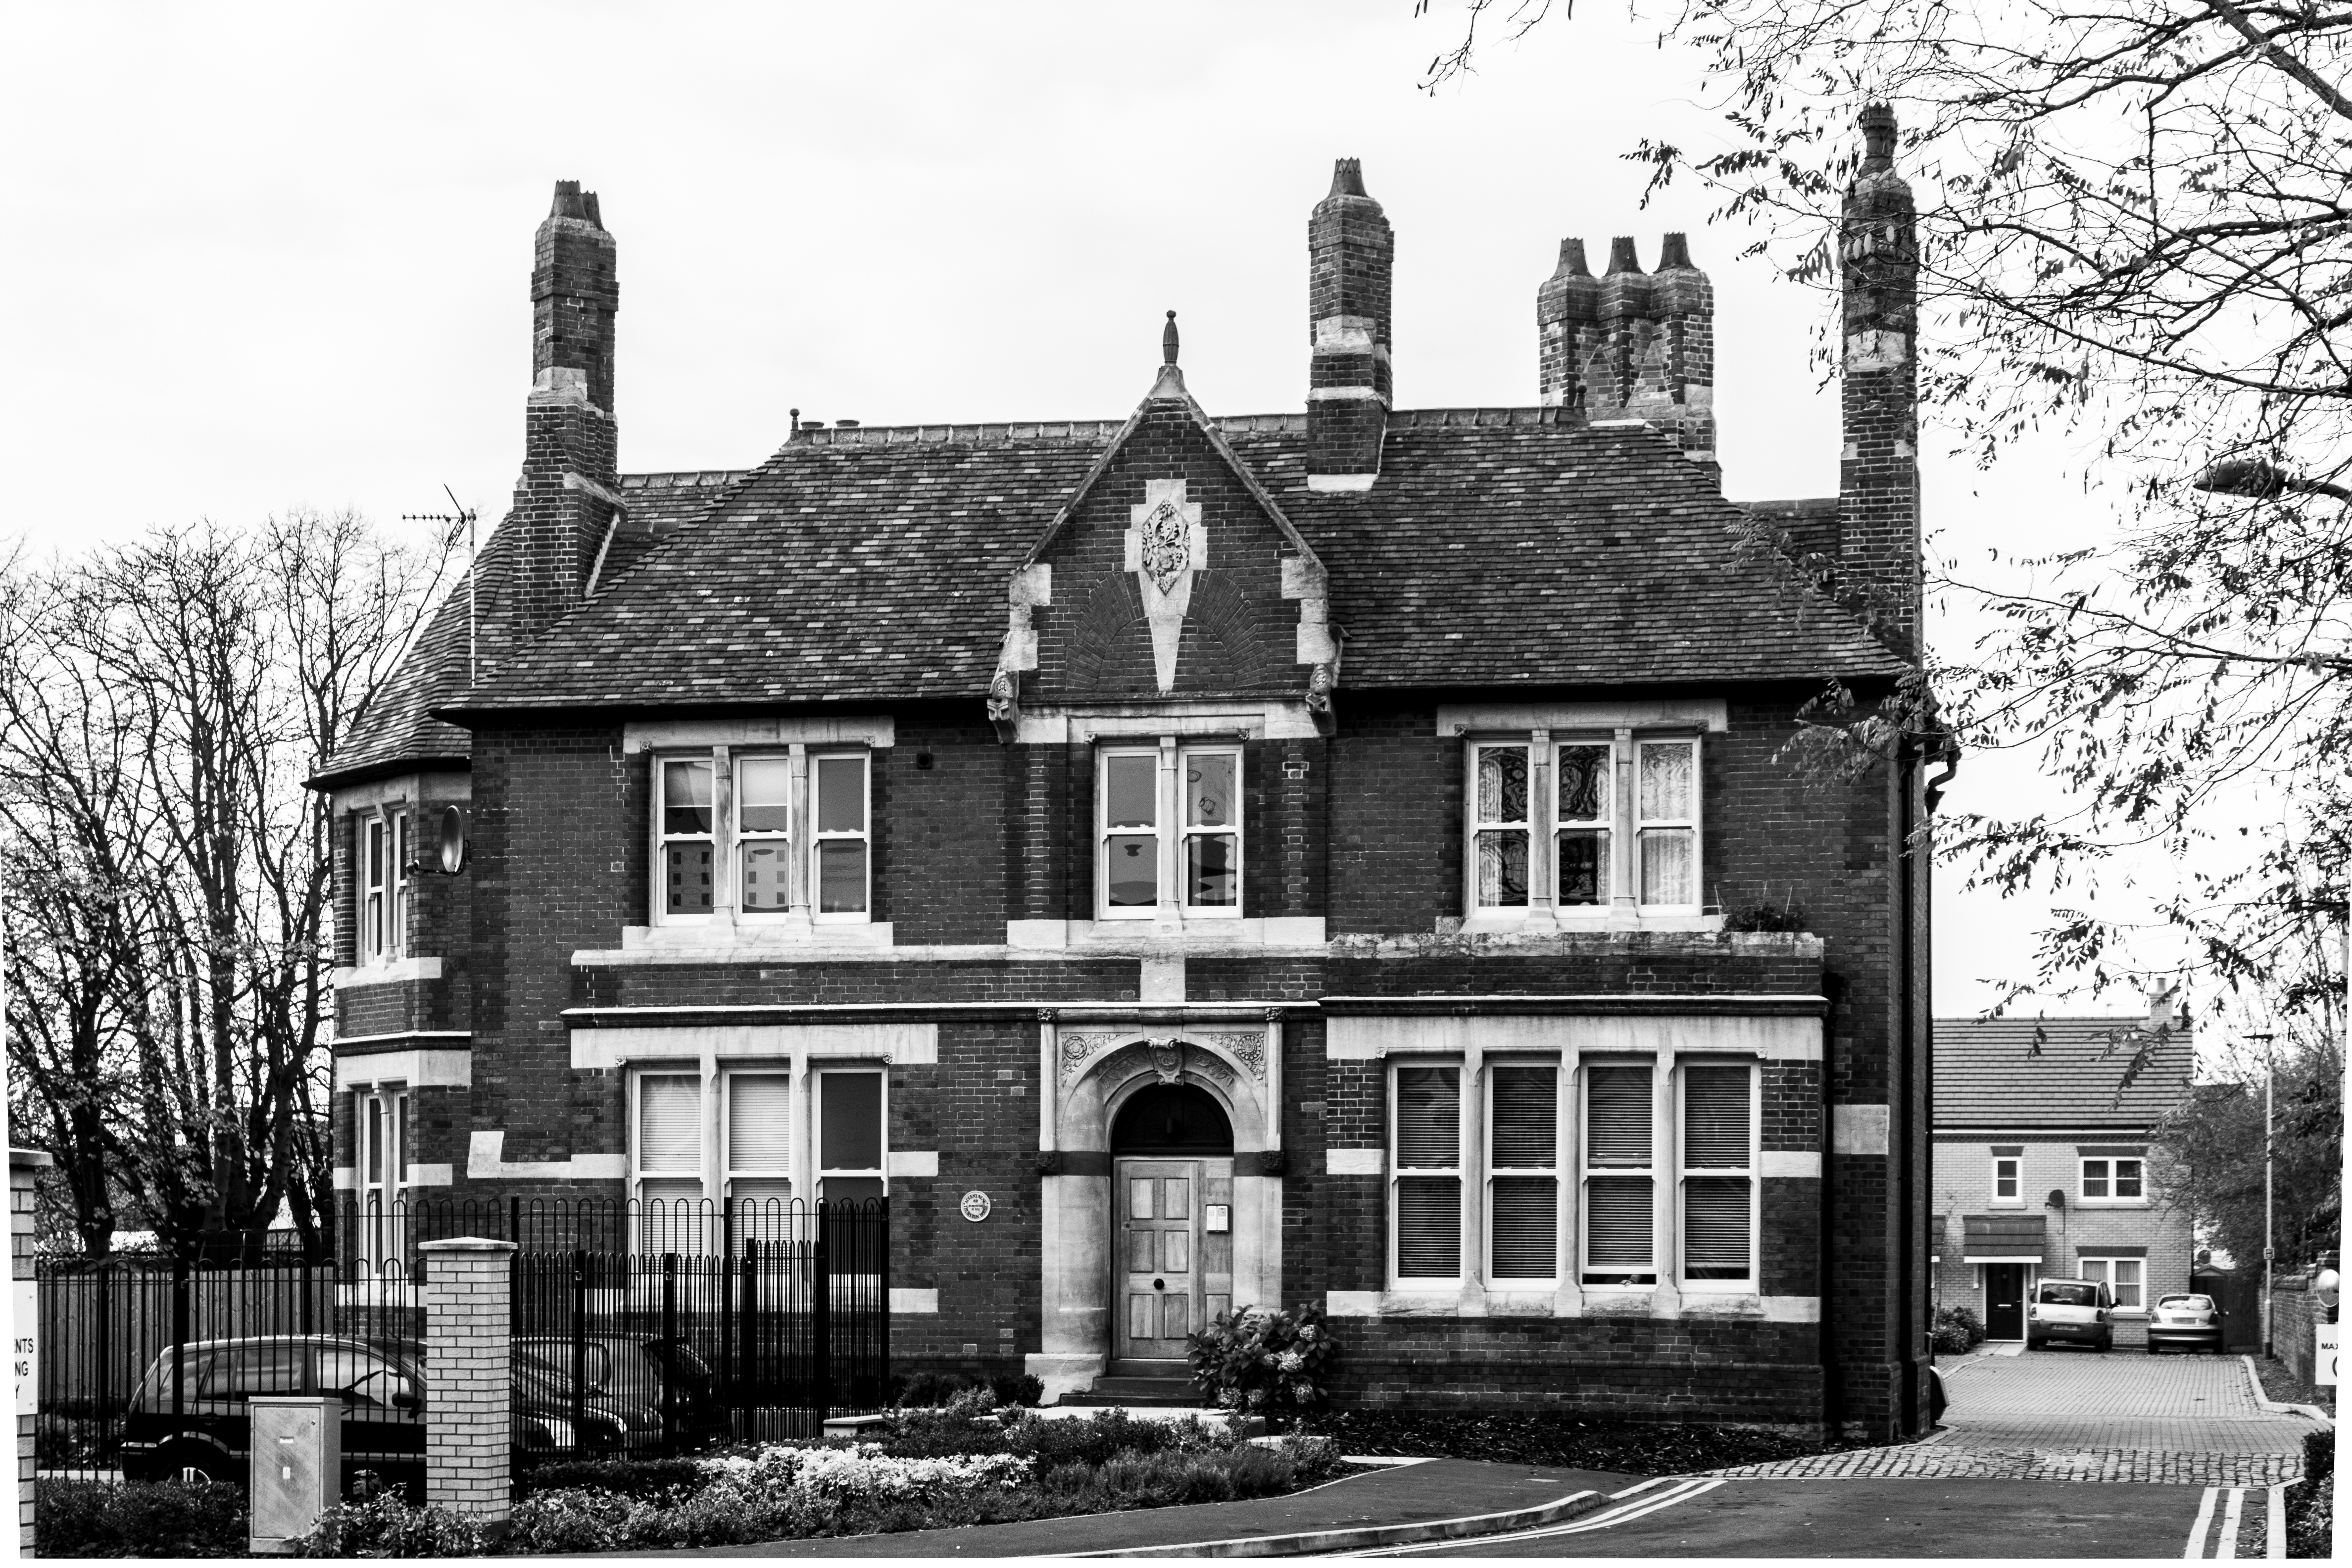
black and white, mansion, house, building, home, facade, monochrome, uk, synagogue, history, estate, courthouse, peterborough, manor house, stately home, classical architecture, almshouse, monochrome photography, residential area, historic house